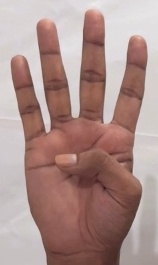
ASL sign: 4